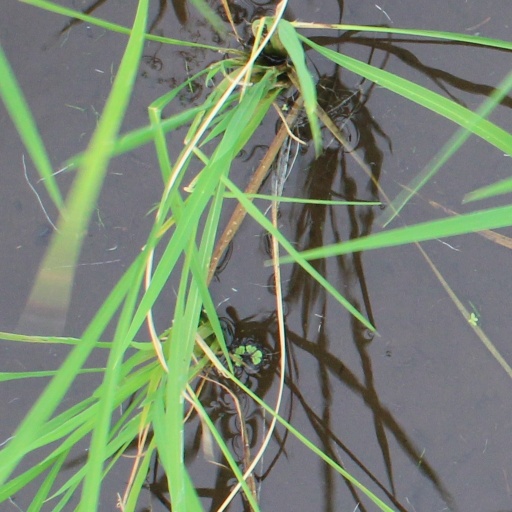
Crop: rice